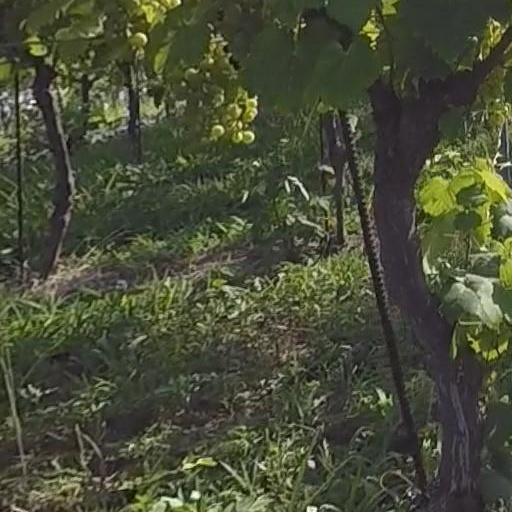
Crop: grape